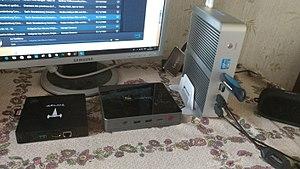
Les mini-PC existent en diverses tailles. Ici, un ""palm""-PC 8350 à 2 Go, un mini-PC équipé de 3400 4 Go et un mini PC plus gros motorisé par un 6260 ULV 8 Go. Tous ont un refroidissement totalement passif."
Un mini PC est un ordinateur compatible PC de petite taille conçu pour le besoin basique de consultation grand public du web en liaison filaire ou sans fil, le multimédia et pour le nomadisme commercial des entreprises. Il est utilisé aussi comme seconde machine bureautique chez des particuliers. Enfin, sa très faible consommation électrique et son absence de pièces mobiles le rendent intéressant en domotique.